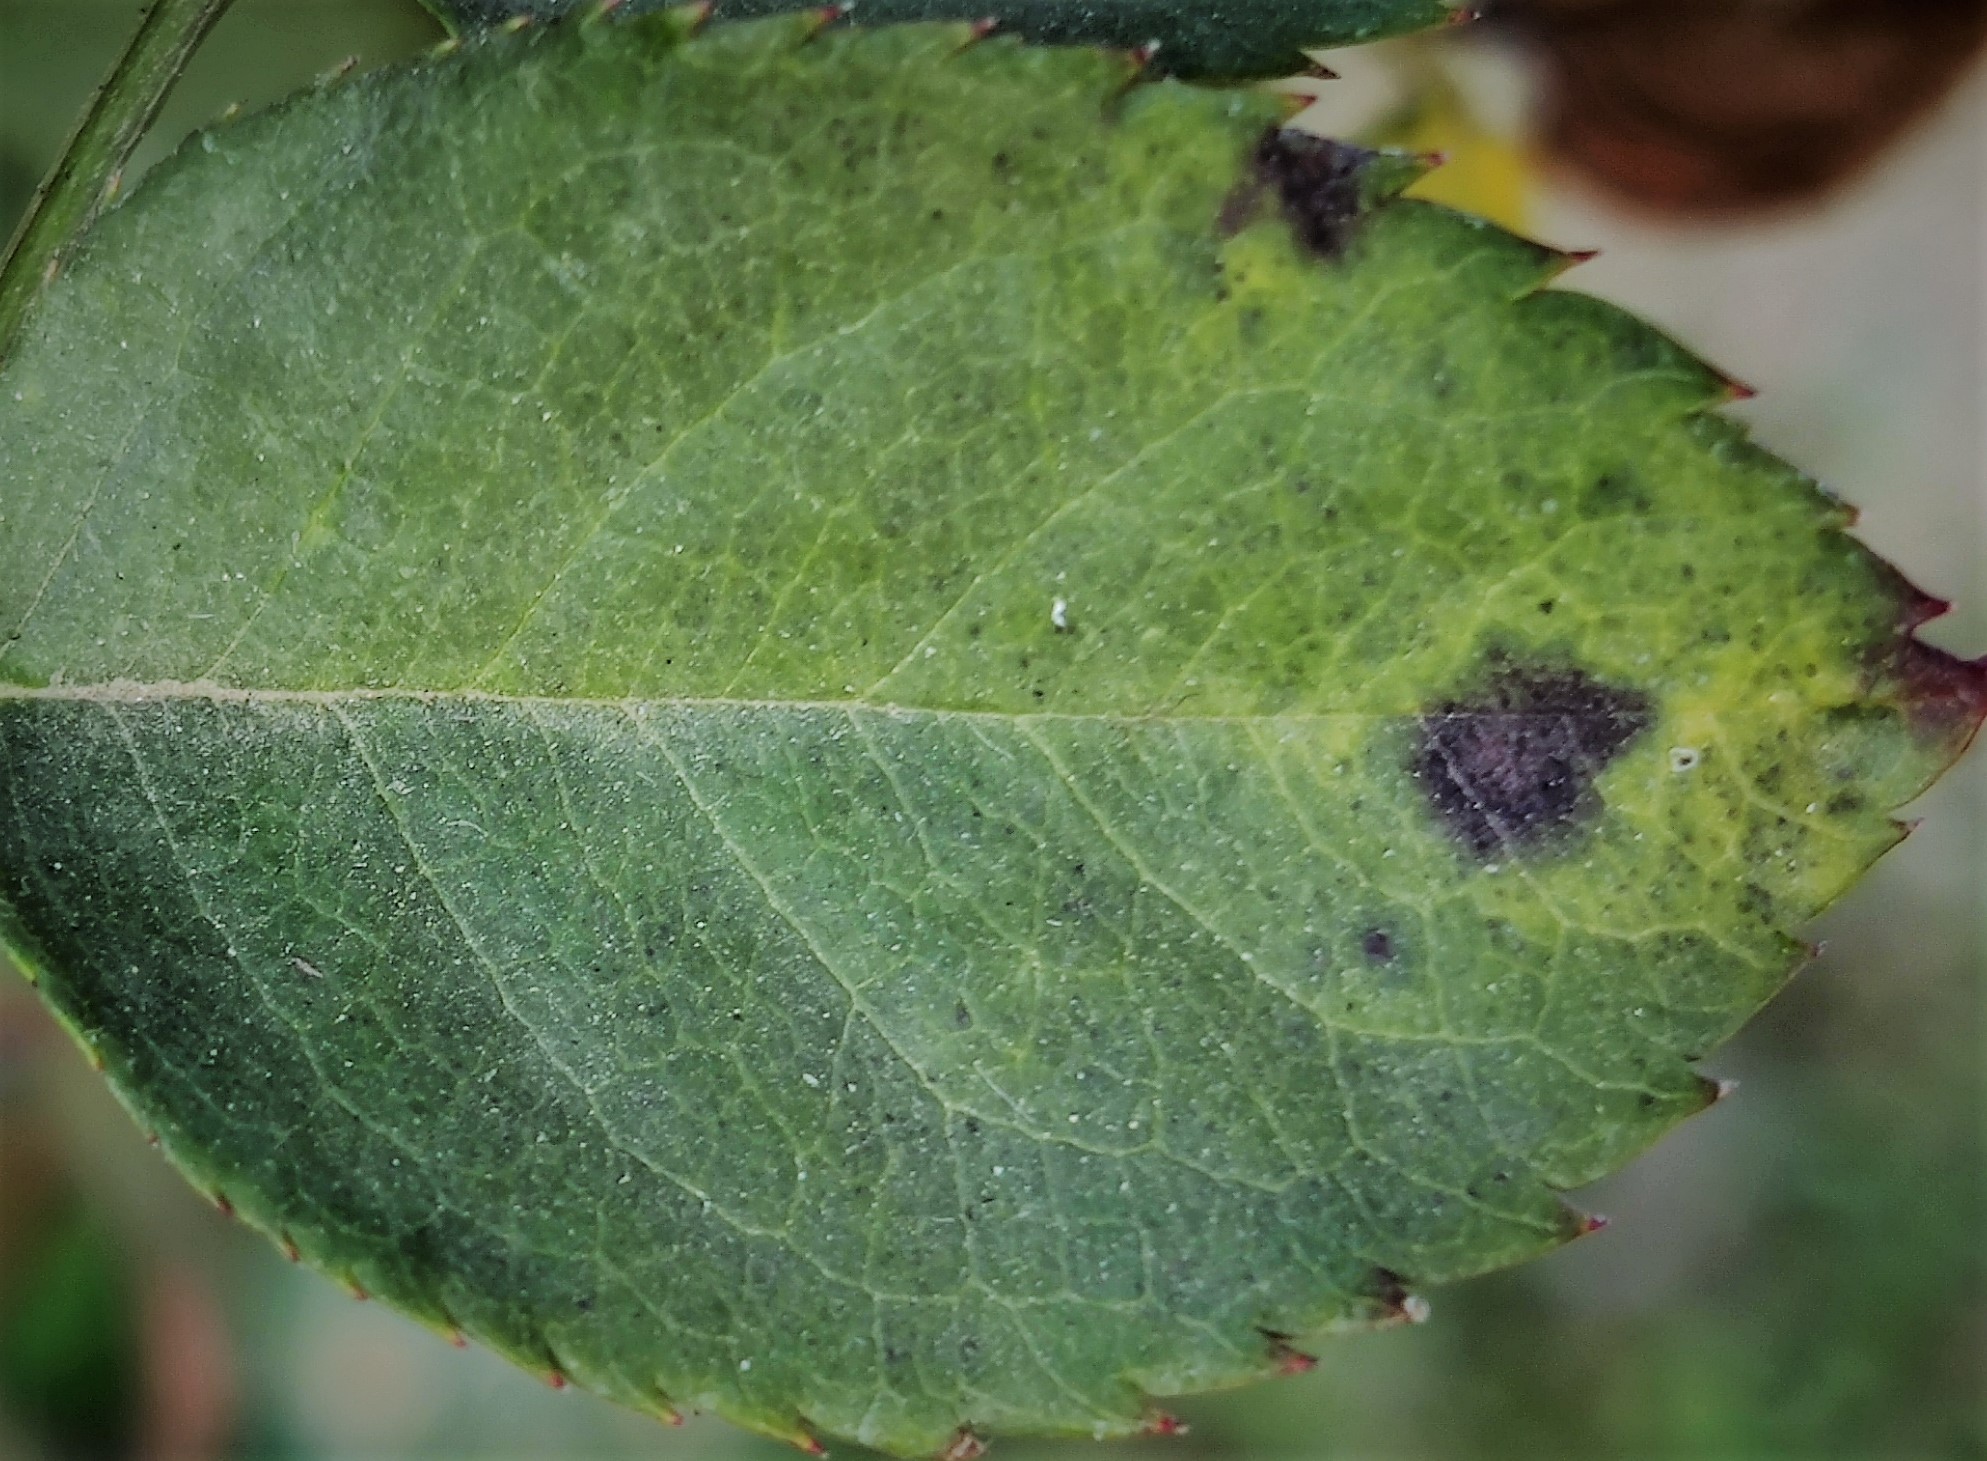
Label: Black Spot